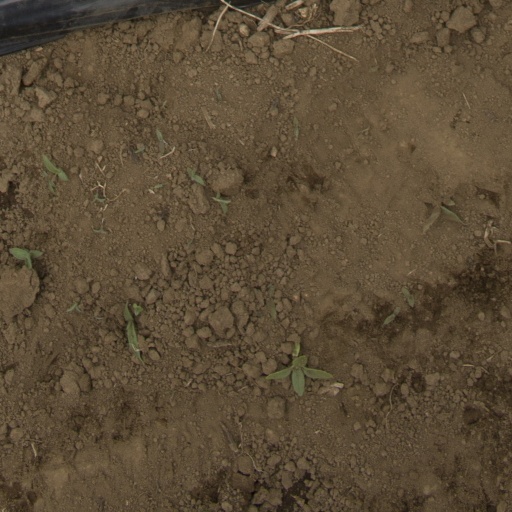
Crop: Jerusalem artichoke